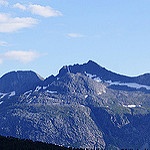
Scene: Outdoor